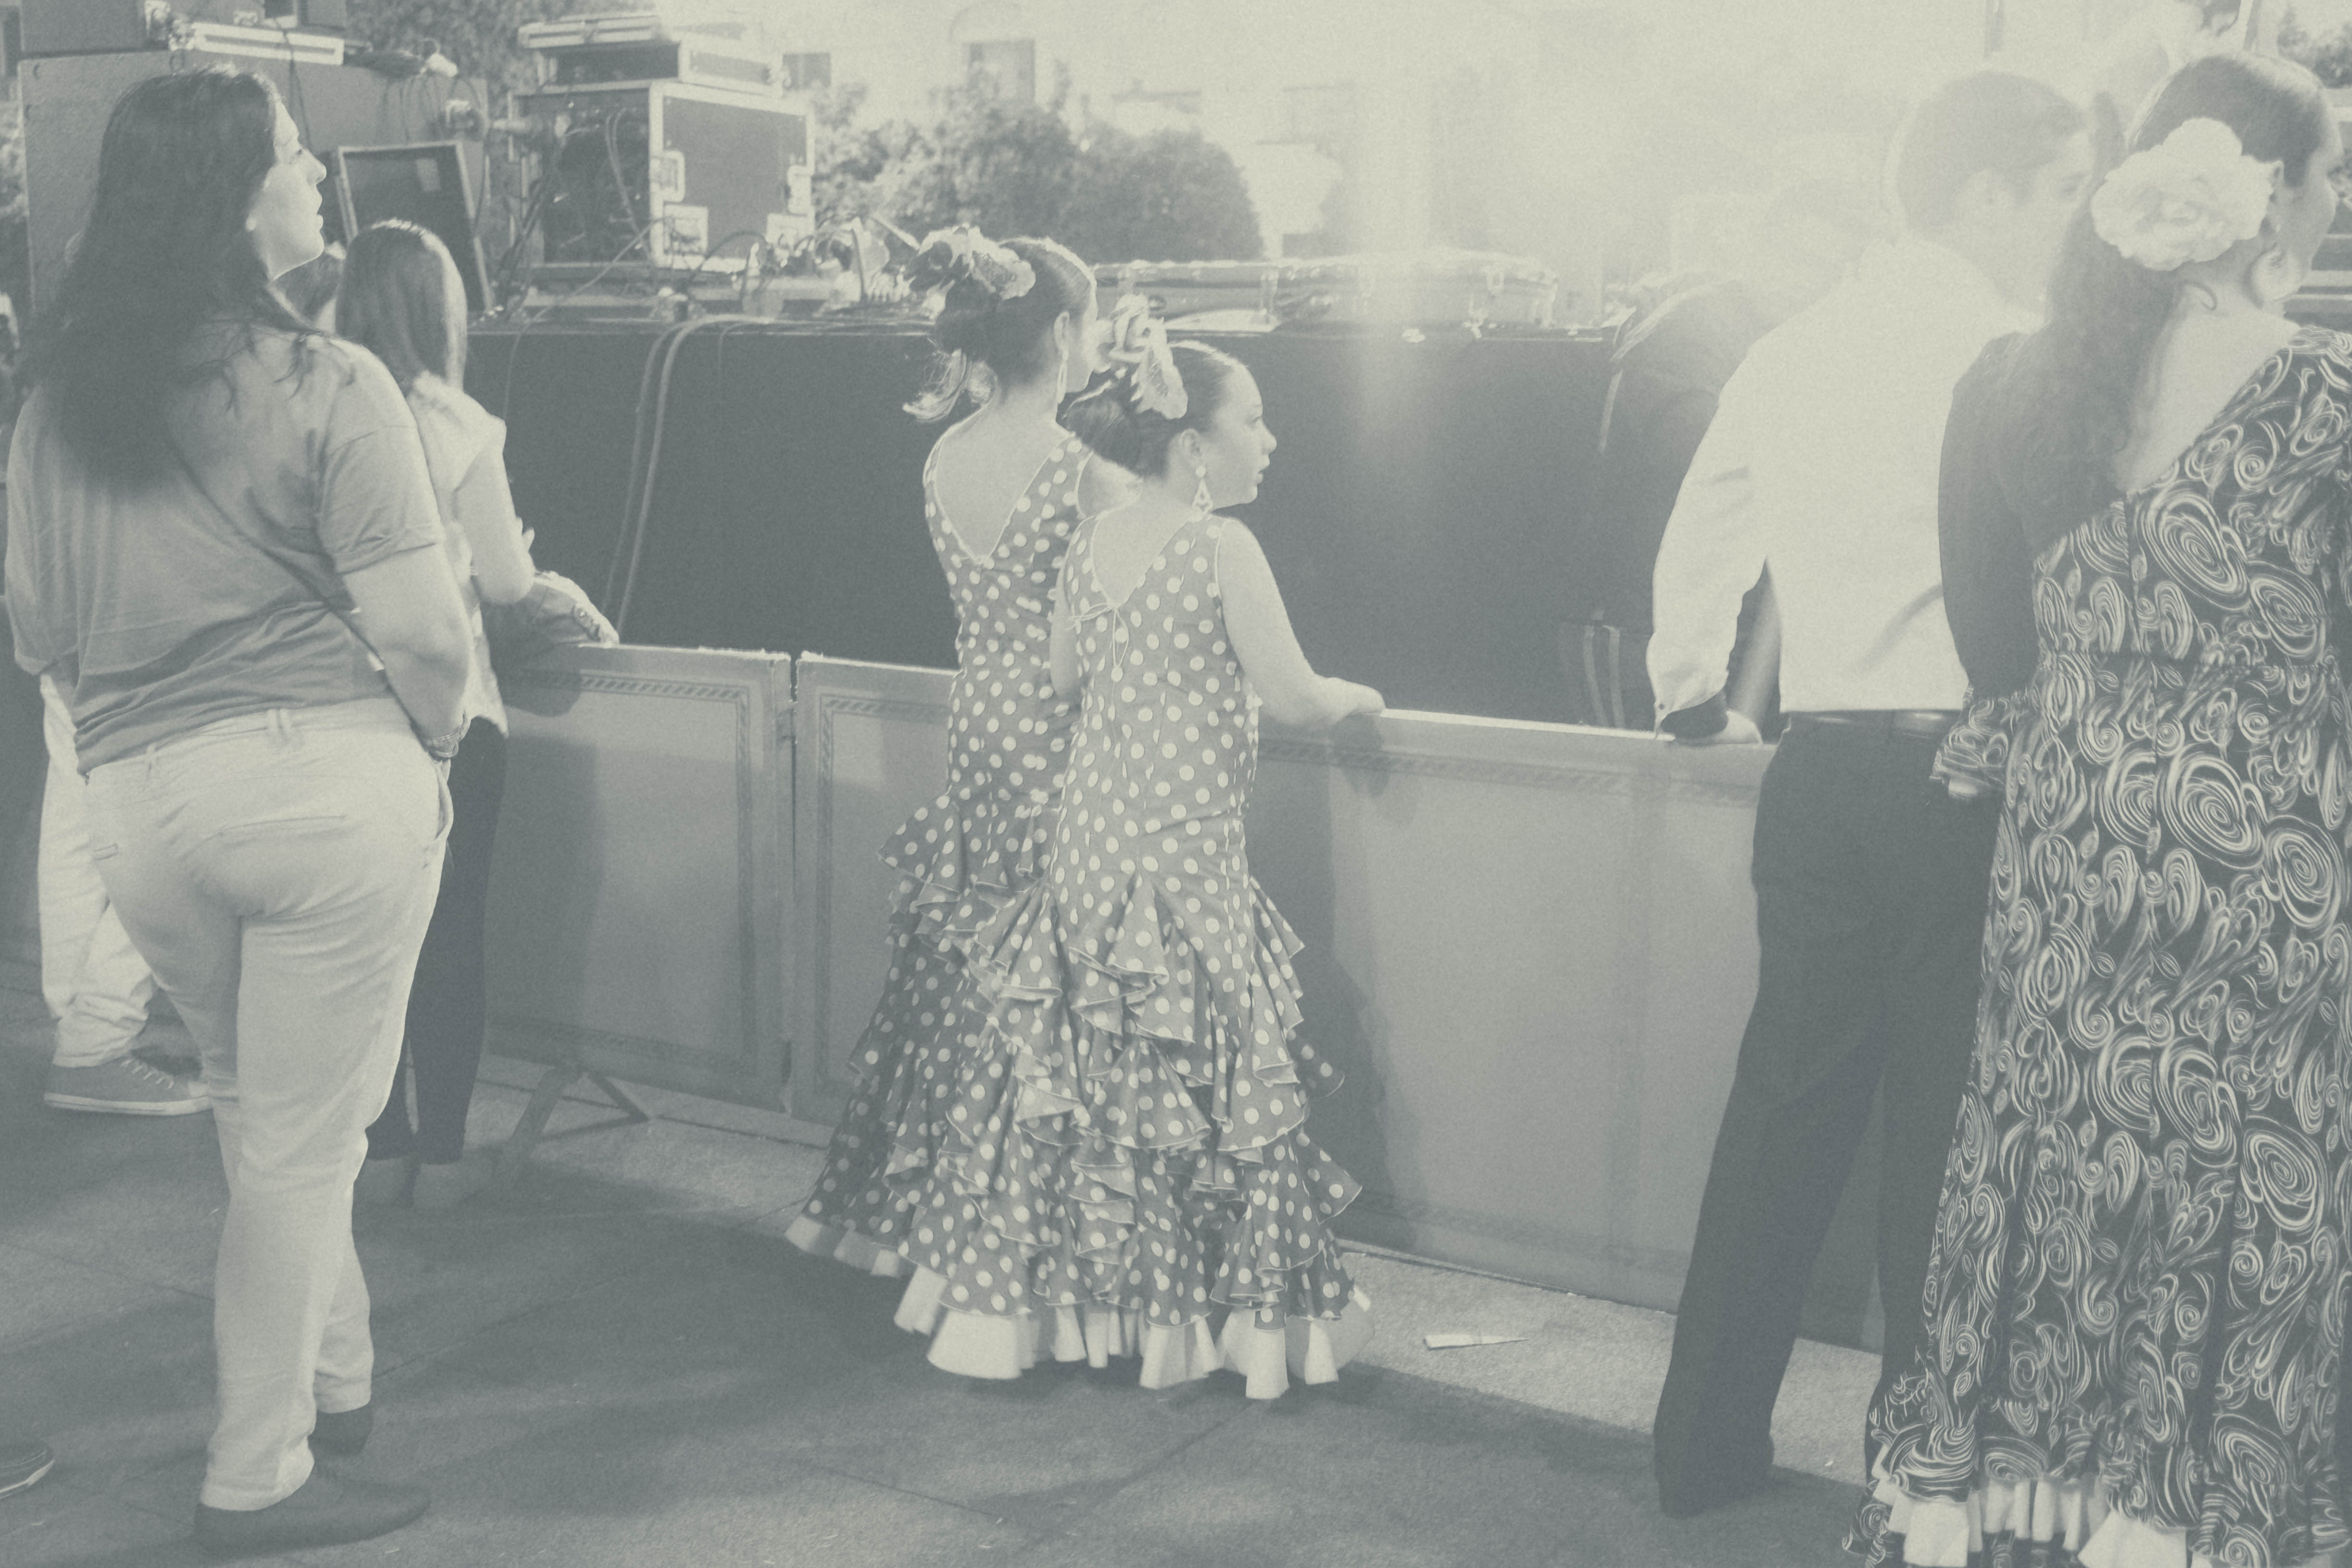
winter, black and white, white, street, urban, fashion, monochrome, bride, bw, blackwhite, dress, photograph, andalusia, flamenco, cordoba, blackadnwhite, monochrome photography